Winter Park Resort

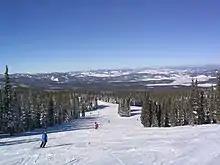
Ski trail near the top of Winter Park Resort.

During Winter Park's 75-year history, many individuals have made significant contributions to the development and image of the ski area. Several ski trails have been identified on the resort's website as "historical trails," and even more exist on the mountain. A commemorative sign, with a brief narrative about the individual's contribution to the ski area, has been installed along each historical trail. Listed are both the run and in parentheses the lift that reaches them: